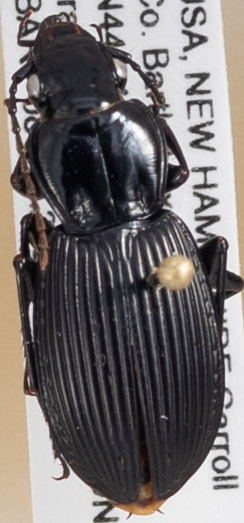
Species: Pterostichus lachrymosus
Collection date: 2022-07-06
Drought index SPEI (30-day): -1.376
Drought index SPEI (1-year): -0.692
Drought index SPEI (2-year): -1.28